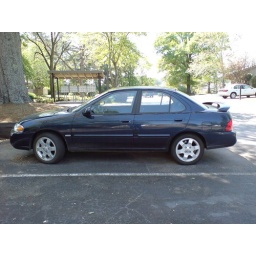
My dirty car :( Taken by me with my SE K790 camera phone.